University of Wisconsin–La Crosse

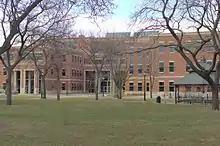

The Wisconsin State University System merged with the University of Wisconsin System in 1971, at which time the university adopted its current name, the University of Wisconsin–La Crosse, and also changed the title for the head of the university from President to Chancellor. Kenneth E. Lindner, who was at the time the university's sixth president, became the university's first chancellor. Lindner, after serving as chancellor from 1971 to 1979, was succeeded by Noel Richards, who served as the university's chancellor until 1991. Lindner Forest, a heavily wooded section in the southern part of campus, was named in honor of former Chancellor Lindner.